Europa Thermal Emission Imaging System

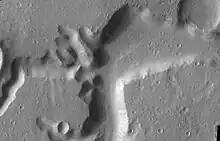
A photograph of Nanedi Valles by THEMIS aboard "2001 Mars Odyssey". The E-THEMIS instrument aboard the Europa mission will produce similar-quality images.

E-THEMIS will identify areas of geologically recent resurfacing through the detection of subtle thermal anomalies. E-THEMIS will be fabricated by Arizona State University with hardware contributions from Ball Aerospace Corporation, and Raytheon Vision Systems. The Principal Investigator is Philip Christensen at Arizona State University. One of the primary science objectives of the Europa Thermal Emission Imaging System (E-THEMIS) is to determine the regolith particle size, block abundance, and sub-surface layering for landing site assessment and surface process studies. The E-THEMIS investigation is designed to characterize Europa's thermal behavior and identify any thermal anomalies due to recent or ongoing activity, which include multi-spectral infrared emission, at both day and night. To accomplish this, E-THEMIS will obtain thermal infrared images in three spectral bands from 7 to 70 μm at multiple times of day.